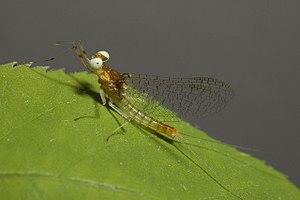
Les Heptagenioidea sont une super-famille d'insectes de l'ordre des éphéméroptères.